William Dickinson (architect)

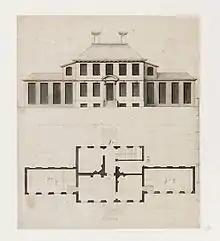
A drawing, probably by Dickinson, for an unidentified villa, c. 1710–24

He died in 1724 and was buried in Westminster Abbey. His gravestone in the north porch reads: "Here lies William Dickinson, architect. What sort of architect! Look upwards. Died 24 of January A.D. 1724 aged 54".